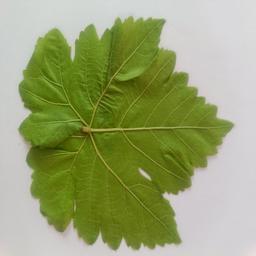
Label: Healthy Leaves